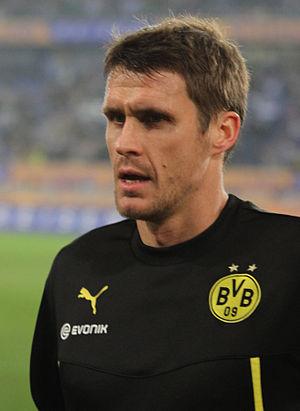
Sebastian Kehl est un footballeur international allemand né le 13 février 1980 à Fulda en Allemagne. Il évoluait au poste de milieu défensif ou de défenseur central. Il travaille en tant que responsable des joueurs sous contrat du Borussia Dortmund.